Eutolmius Tatianus

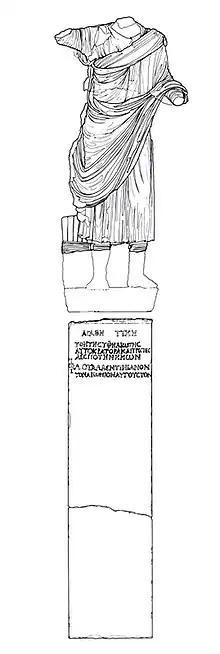
Drawing of a statue of Valentinian II, erected in Aphrodisias by order of Tatianus

Tatianus began his career during the governorship of his father. Around 357 he was a lawyer, then he was "assessor" (legal counsel) of a governor, a "vicarius", a proconsul and twice prefect. In the 360s he was "praeses Thebaidos" (governor of the Thebaid); between 367 and 370 he was "praefectus augustalis" in Egypt; from 370 to 374 he administered the Diocese of the East as "comes Orientis" and from 374 to 380 he held the office of "comes sacrarum largitionum" in the imperial financial administration. According to John of Nikiû, he built two stone gates with enormous labour for the passage of the Nile at a place called Abrakjun, likely near Alexandria. After working for a year under Theodosius I, Tatianus left his place to retire for the next eight years in Lycia; it is not clear whether it was due to the pressure of imperial favourites, brought by the new Emperor from the West.